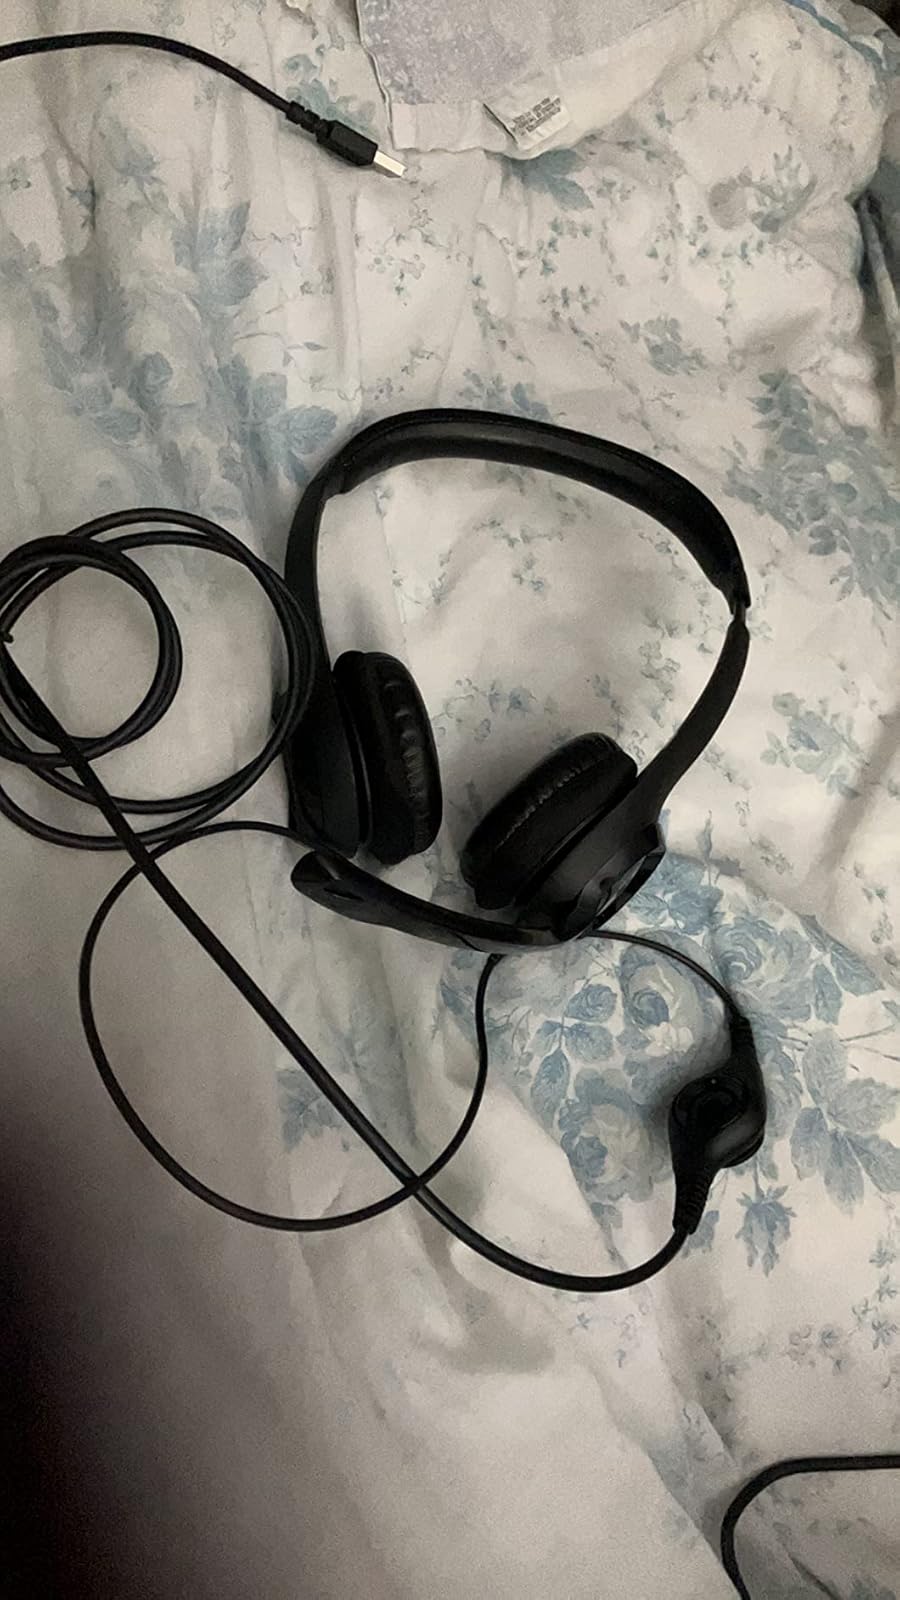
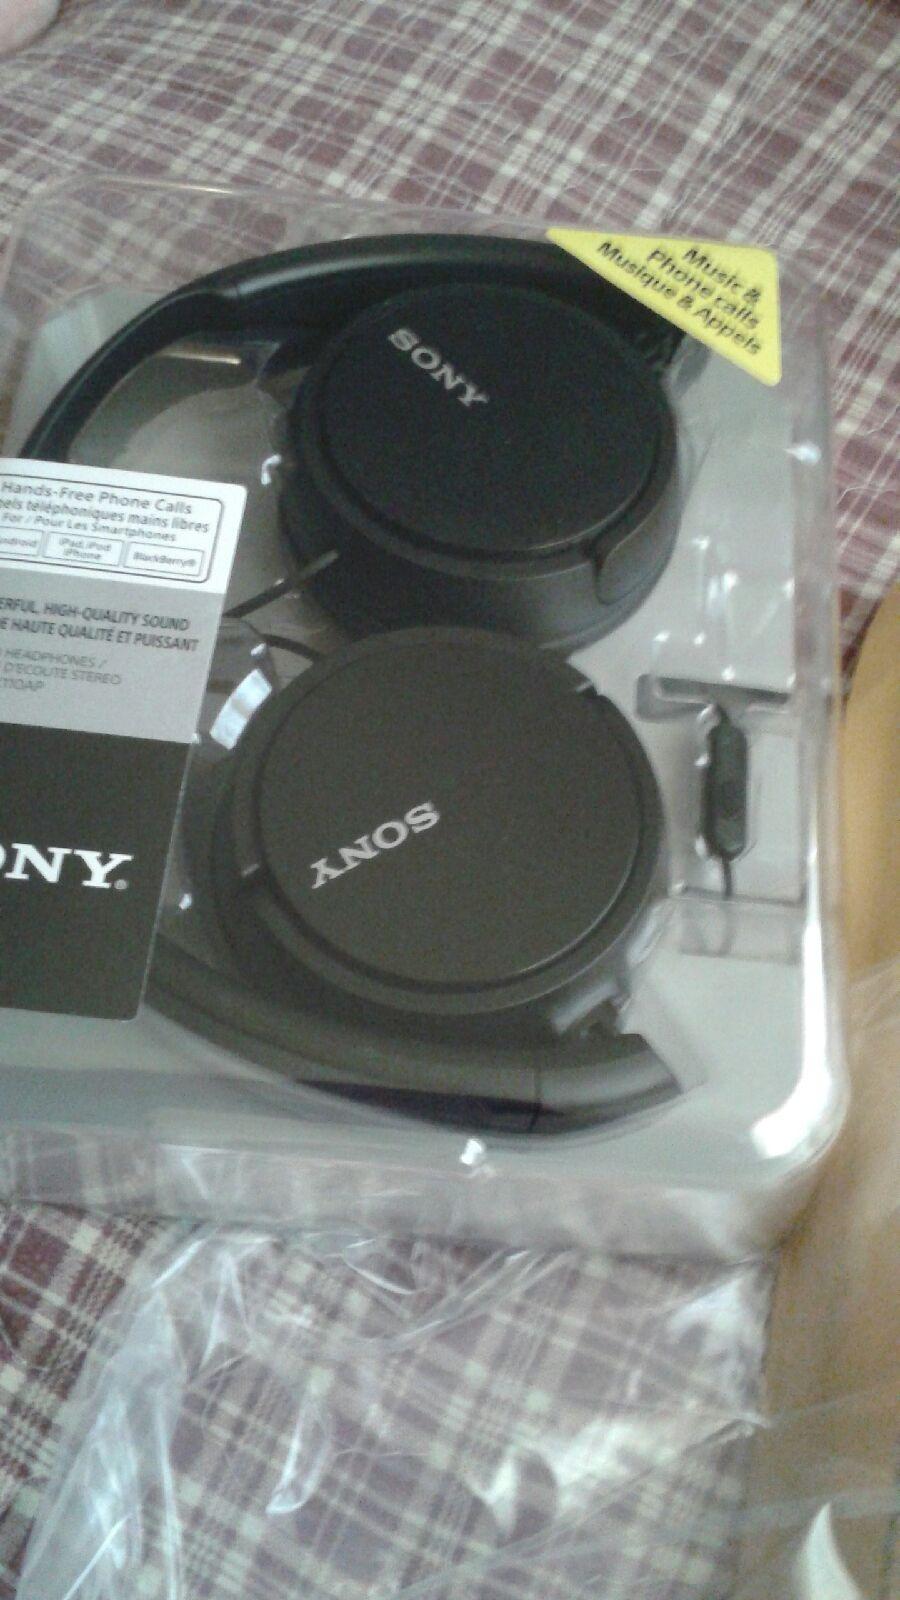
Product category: headphones
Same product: no